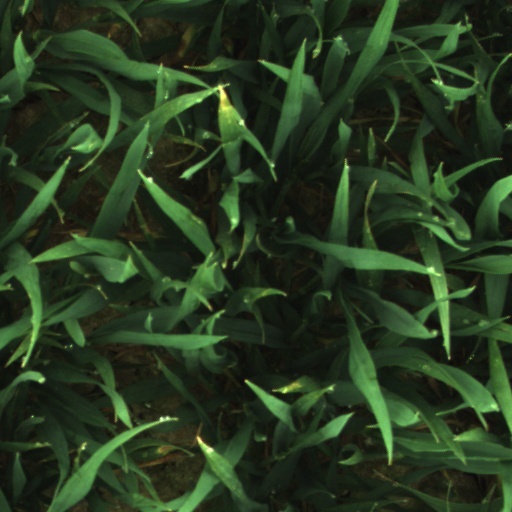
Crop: wheat